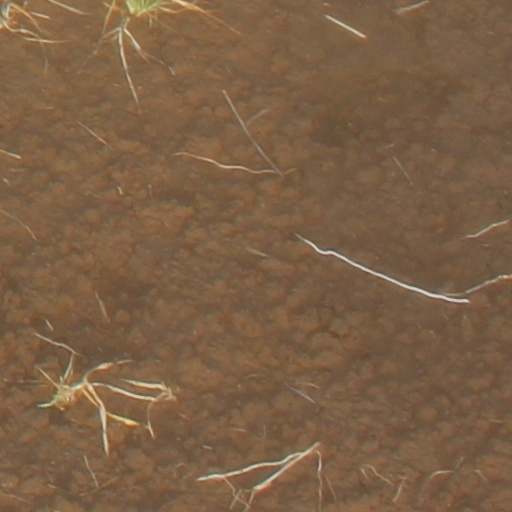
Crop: wheat